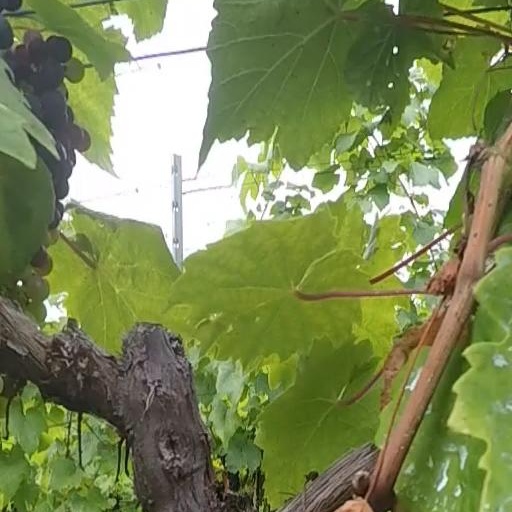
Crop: grape